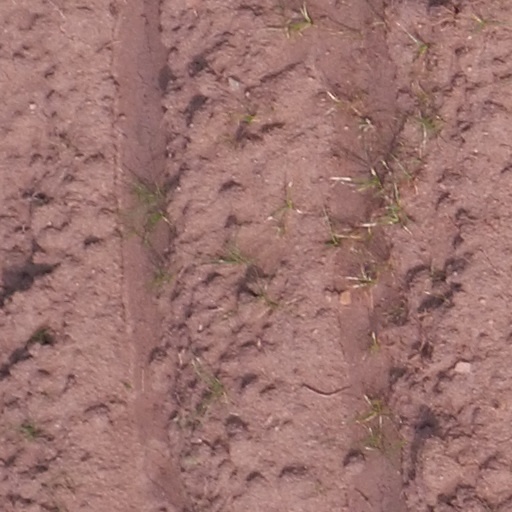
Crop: maize; corn